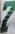
Number: 7